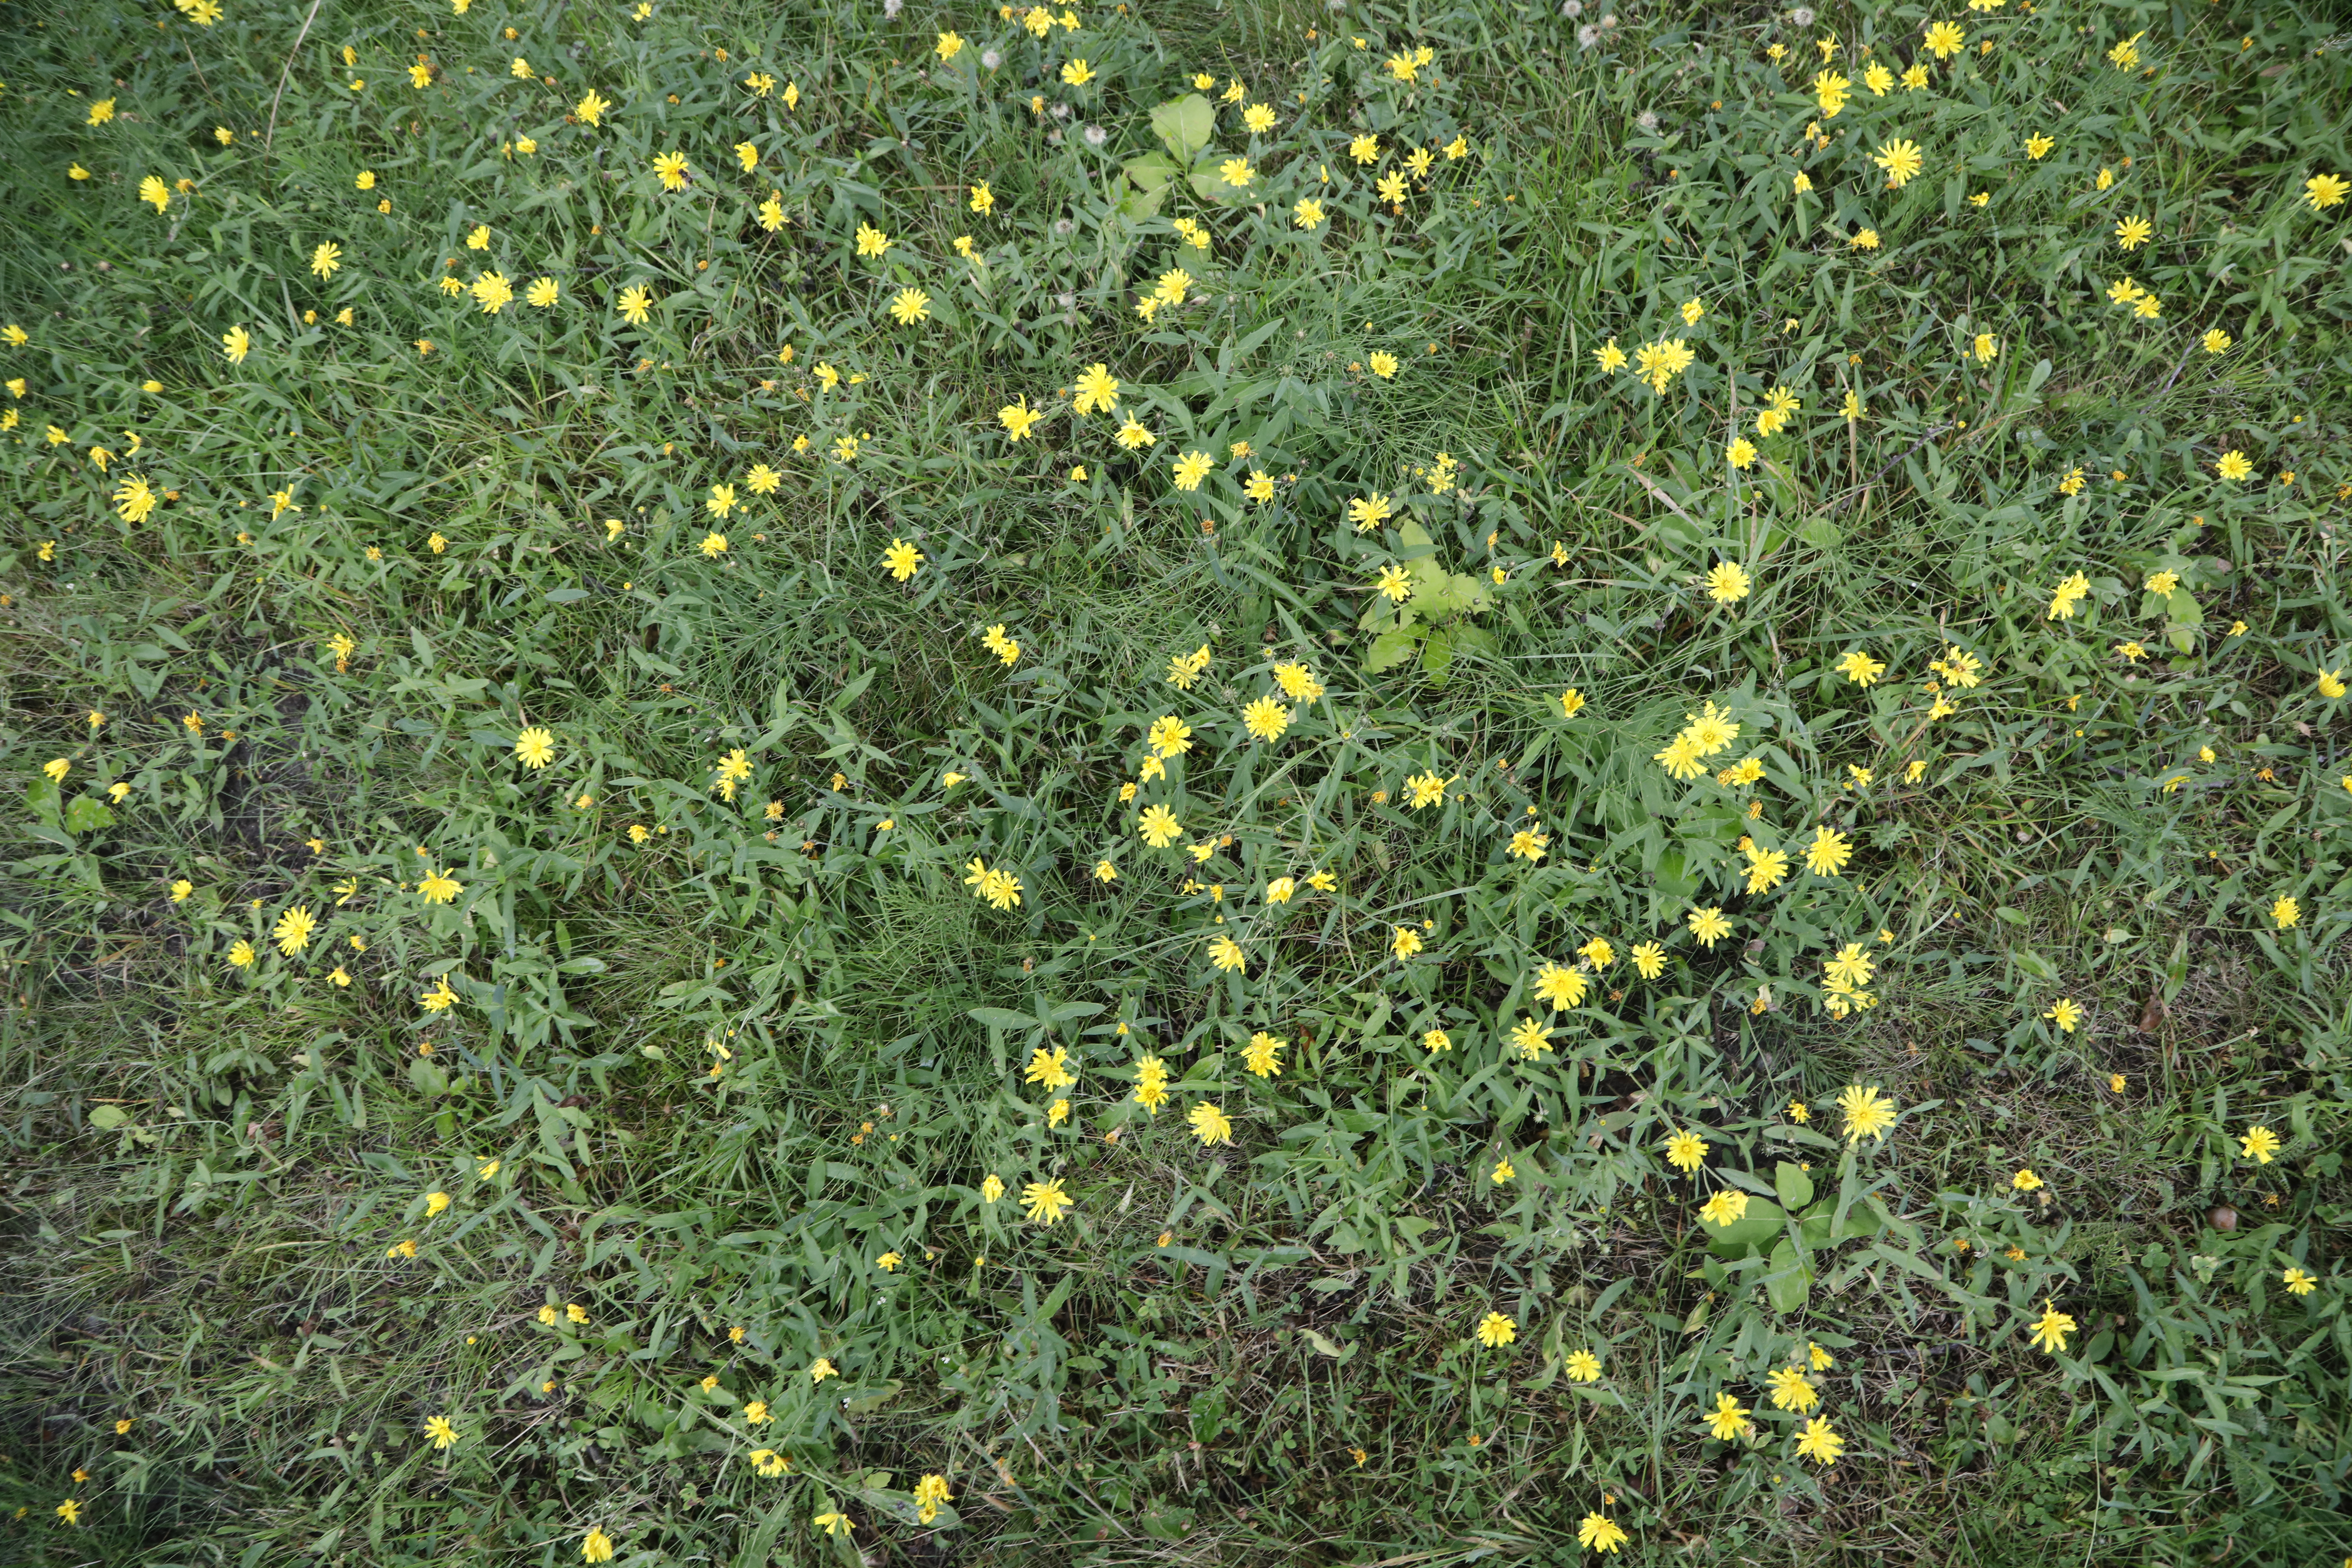
Plant species: Hieracium umbellatum